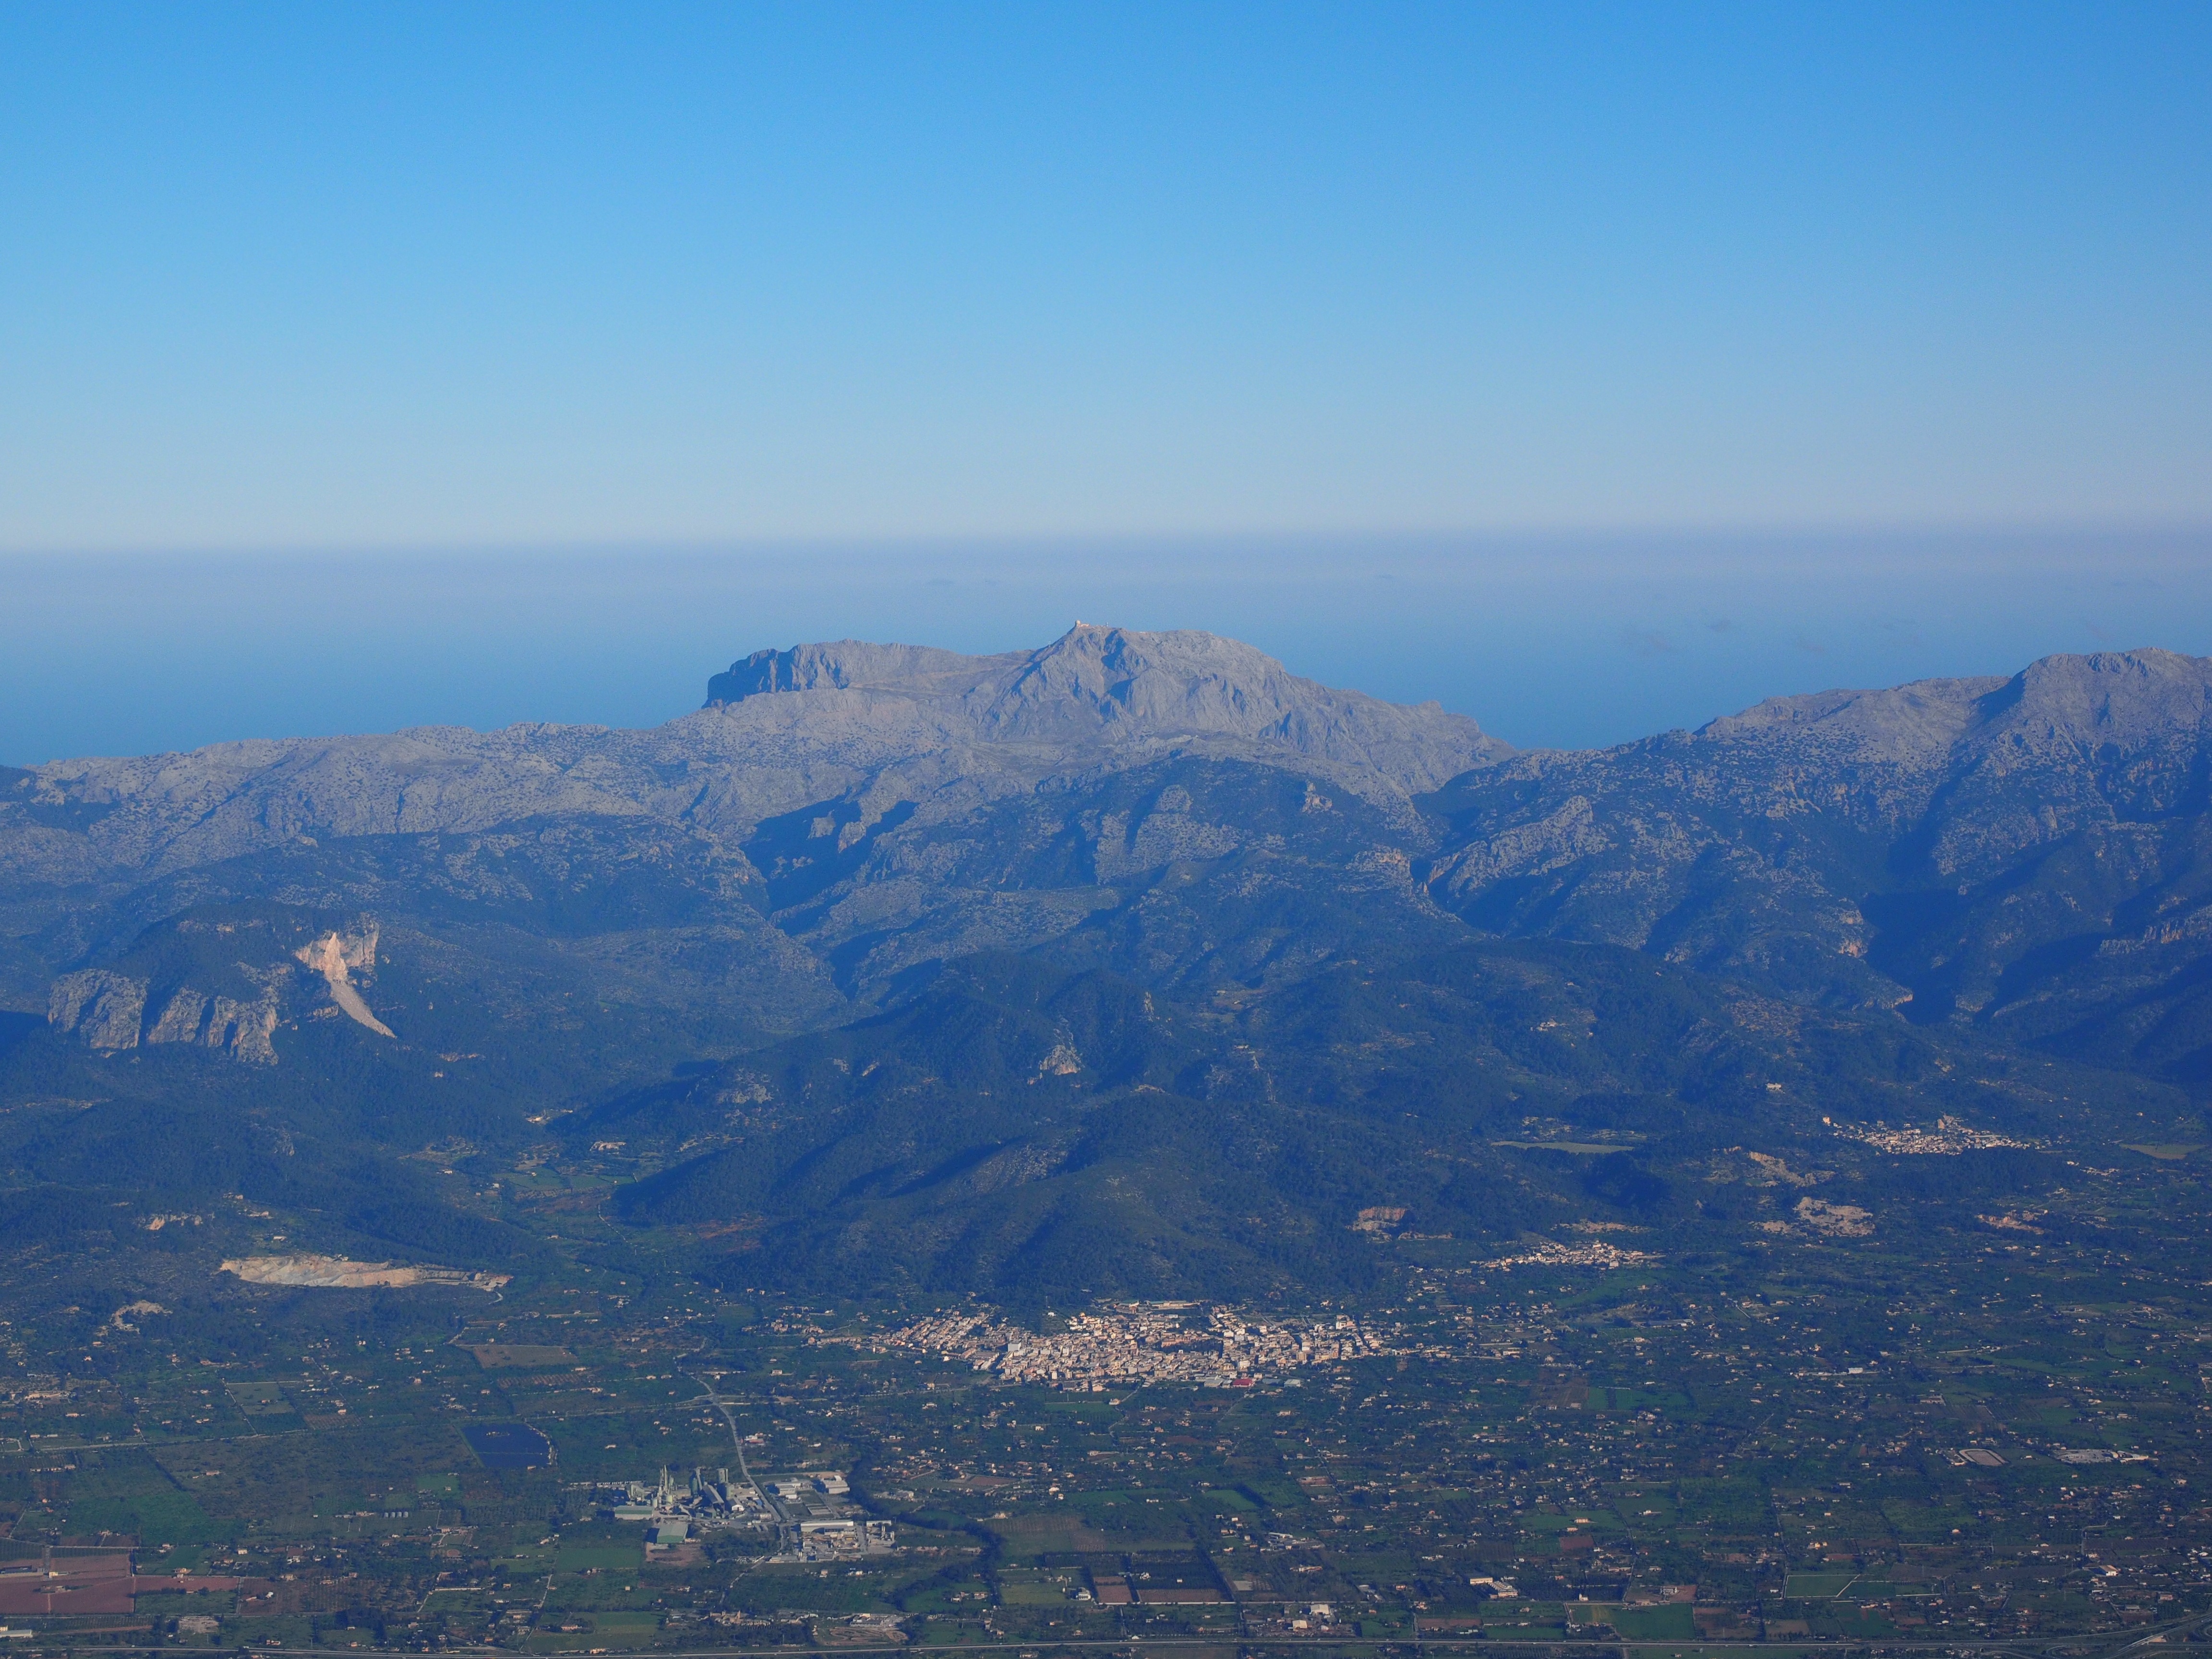
landscape, nature, horizon, wilderness, mountain, morning, hill, valley, mountain range, community, aerial view, ridge, summit, place, mountains, alps, plateau, mallorca, fell, landform, tramuntana, aerial photographs, serra de tramuntana, geographical feature, atmospheric phenomenon, mountainous landforms, lloseta